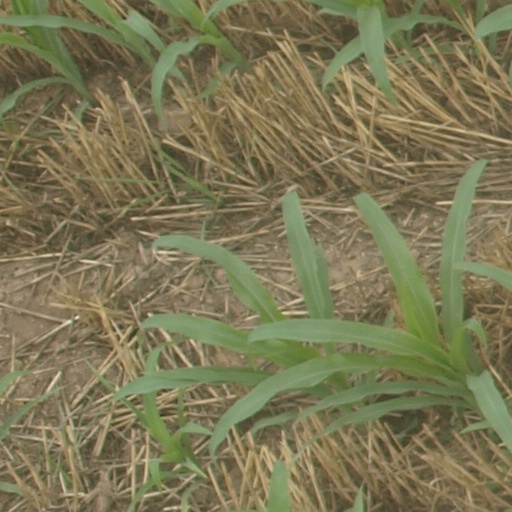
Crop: maize; corn